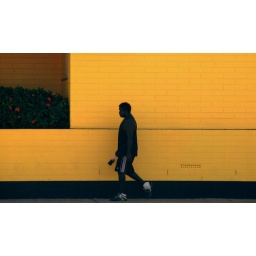
Local with coke against yellow wall